Mary Jane Cain

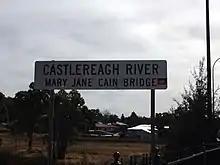
A sign marking the Mary Jane Cain Bridge in Coonabarabran, New South Wales

A bridge over the Castlereagh River in Coonabarabran was named after Mary Jane Cain. A plaque was erected by the Coonabarabran Rotary Club near the bridge in Coonabarabran to commemorate her 50 years of service to the community.